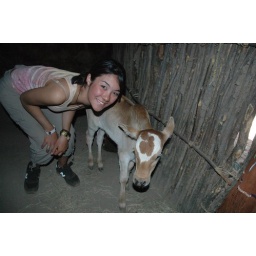
This cow was hanging out in the bedroom of the Maasai family that we visited.